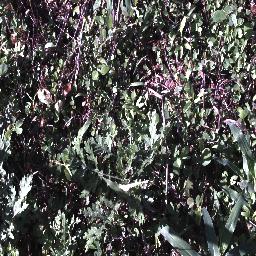
Label: parthenium